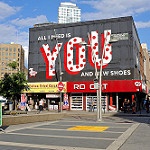
Scene: Outdoor